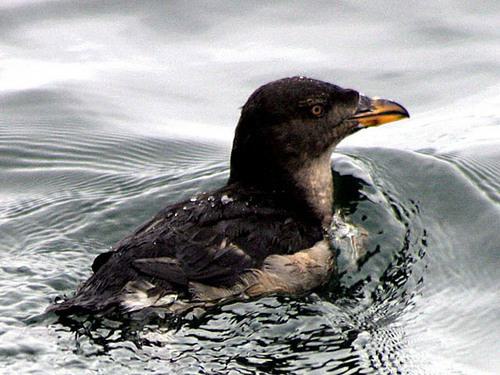
A photo of a rhinoceros auklet